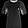
Label: T - shirt / top